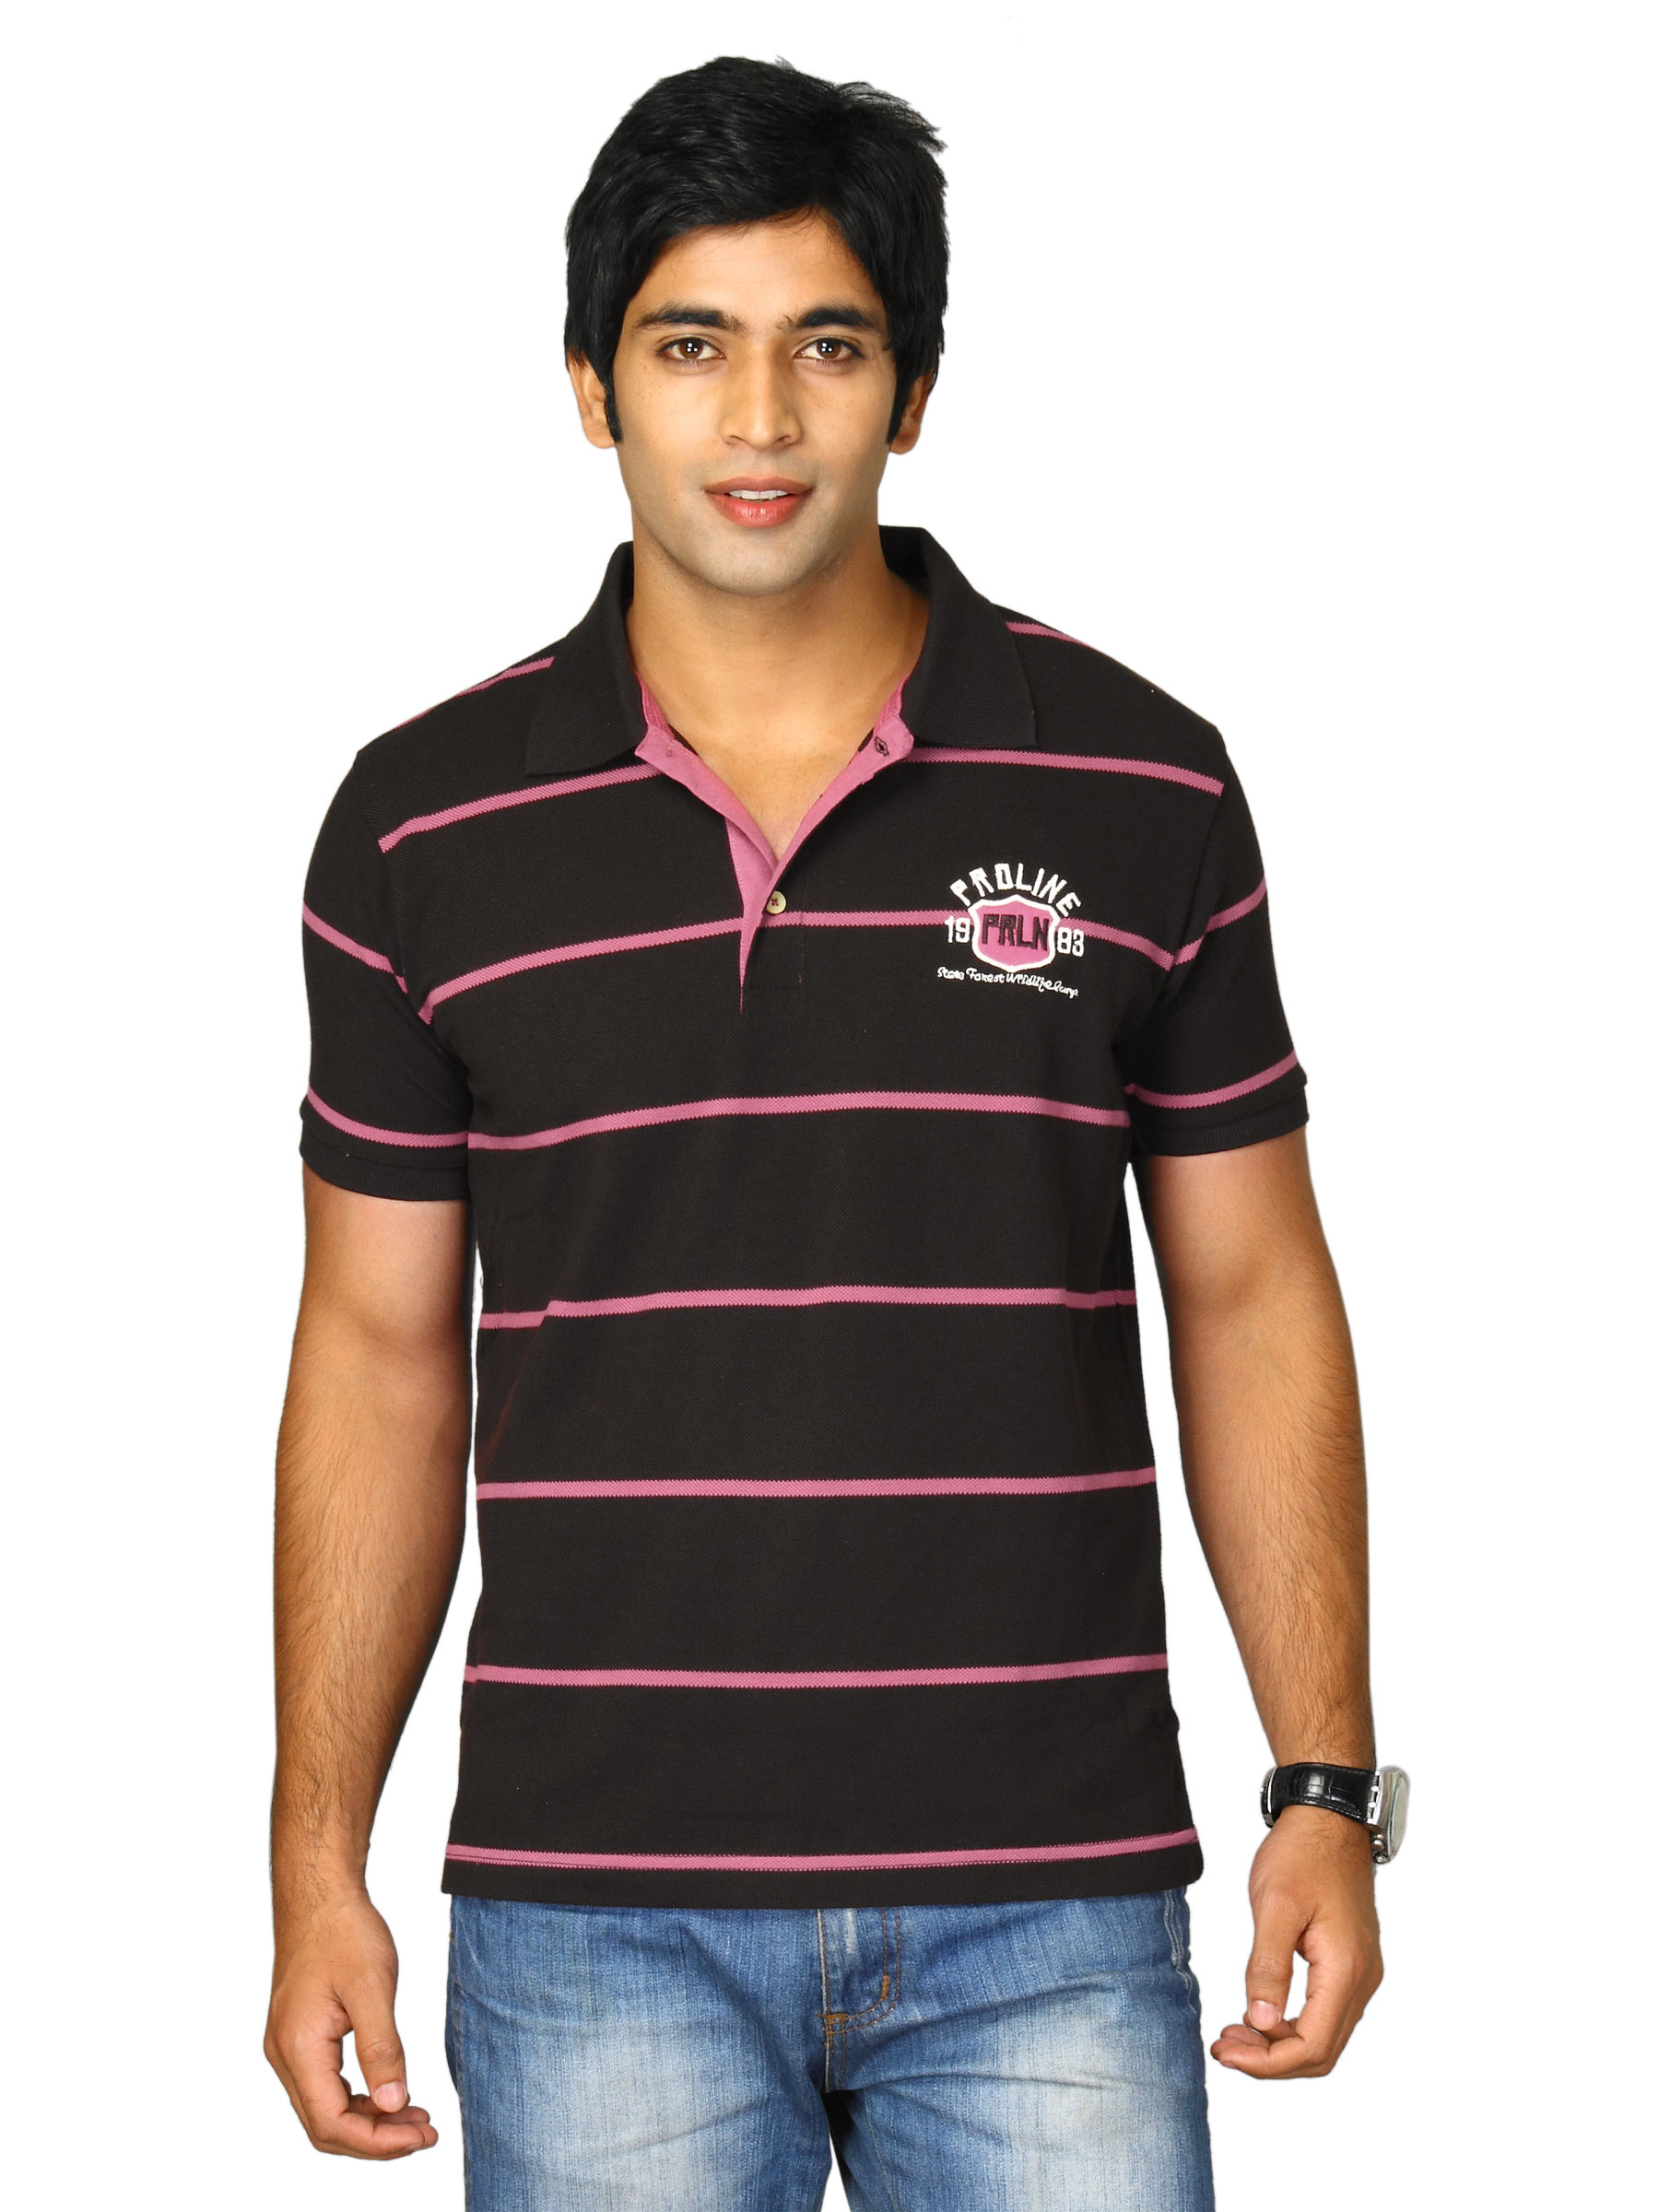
Proline Men Black Striped Polo T-shirt
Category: Apparel / Topwear / Tshirts
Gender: Men
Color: Black
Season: Fall 2011
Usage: Casual